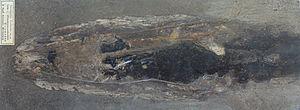
Loligosepia aalensis (syn. Geoteuthis bollensis, famille des Loligosepiidae) avec son sac d'encre préservé, et l'eumélanine (pigment noir) toujours présent. Toarcien (Jurassique inférieur). Récolté près de Holzmaden, en Allemagne, et exposé dans le Muséum d'État d'Histoire Naturelle de Karlsruhe (Allemagne).